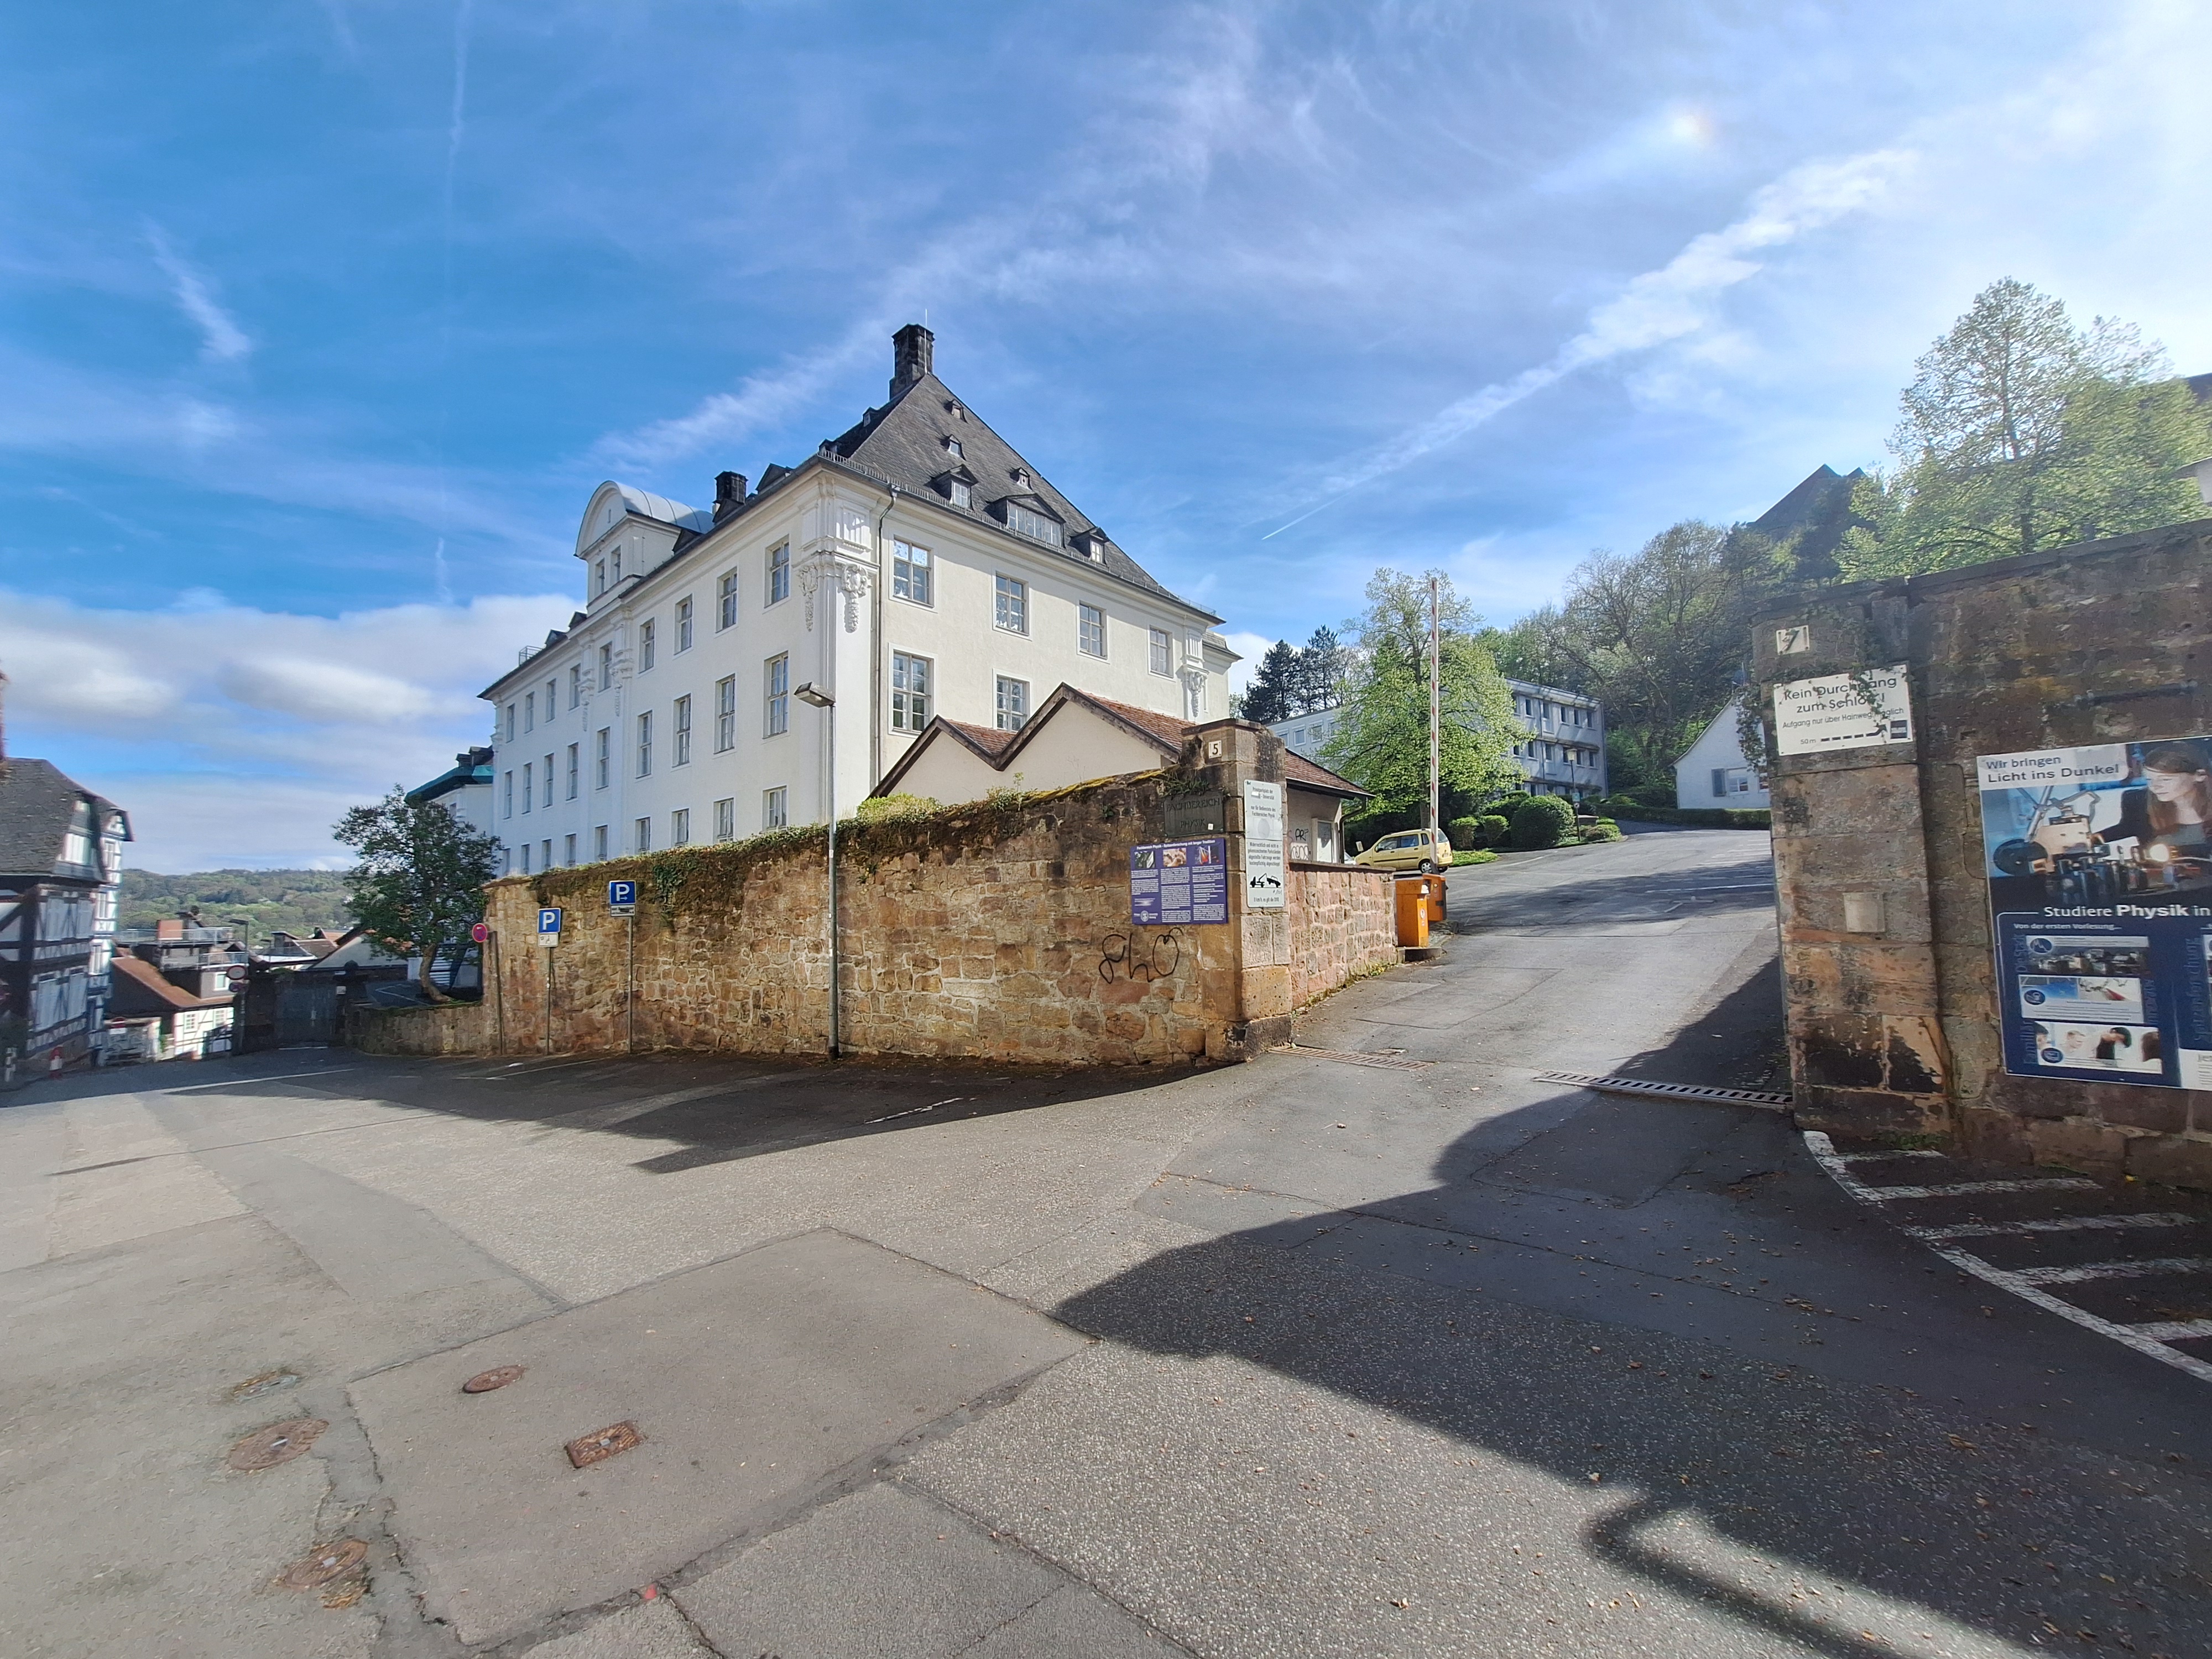
Building: Renthof 5